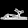
Label: Sandal